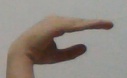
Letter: jeem